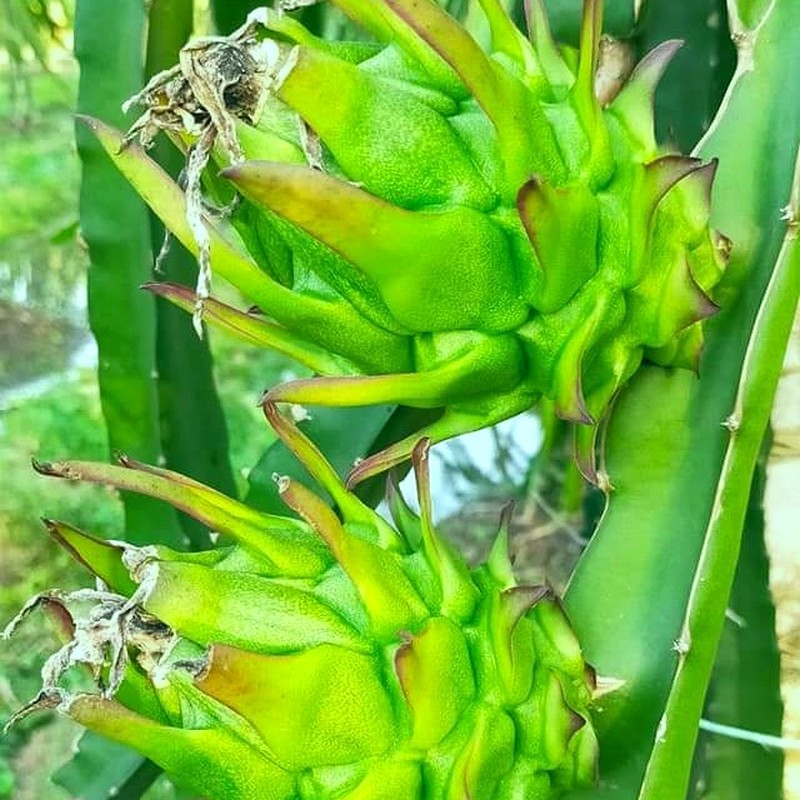
Label: Immature Dragon Fruit